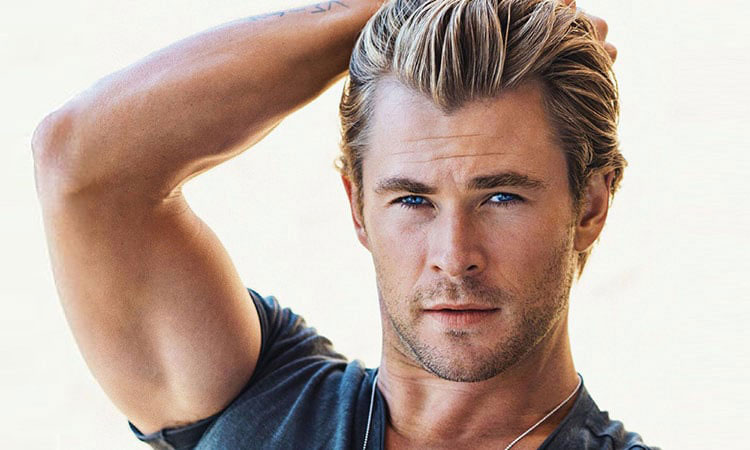
Gender: men